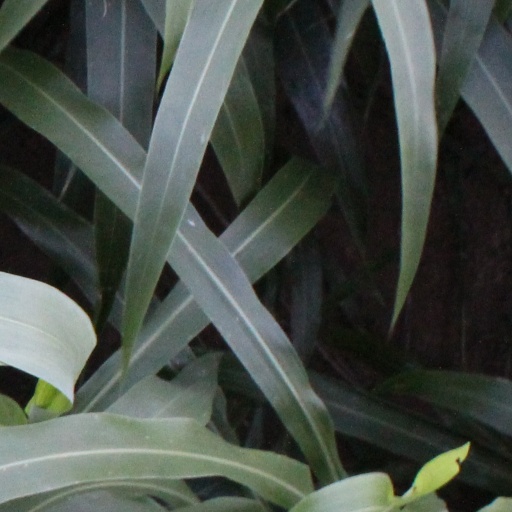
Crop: sorghum